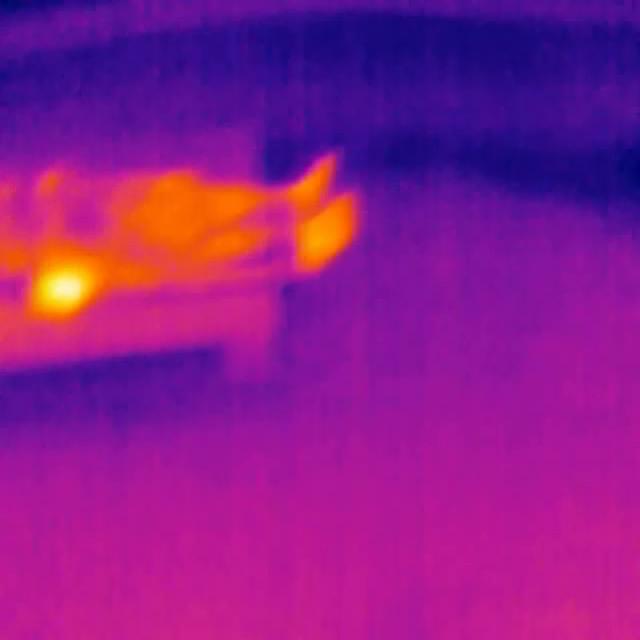
Detected objects:
label: person